Xàtiva

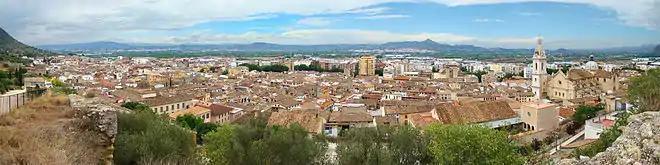
Panoramic view of Xàtiva

Xàtiva has a hot semi-arid climate (Köppen climate classification: "BSh") with mild winters and hot to very hot summers. September is the wettest month of the year as a result of cold drop episodes that occur mainly in autumn. Despite being located inland, its lower altitude means that temperatures below are rare, while in summer it is common for temperatures to approach or exceed . Summer nights are warm, often hovering around . Xàtiva also recorded the highest temperature ever in peninsular Spain in a month of March, on 23 March 2001 which registered .